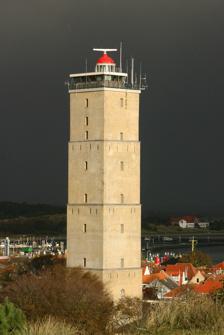
Building: Brandaris
Country: Unknown
Year built: 1323
Lighthouse on the Wadden Sea island Terschelling, Netherlands This article is about the lighthouse. For the mountain on Bonaire, see Mount Brandaris . Lighthouse Brandaris Lighthouse Terschelling The Brandaris in 2005 Location Terschelling Netherlands Coordinates 53°21′37.4″N 5°12′51.2″E / 53.360389°N 5.214222°E / 53.360389; 5.214222 Tower Constructed 1594 (first) Construction masonry tower Height 52.5 metres (172 ft) Shape square tower with balcony and lantern Markings unpainted brick tower, red lantern roof Operator Rijkswaterstaat Heritage Rijksmonument Racon CG Light First lit 1835 (current) Focal height 56 metres (184 ft) Lens two 4th order Fresnel lenses Intensity 3,500,000 candela Range 29 nmi (54 km; 33 mi) Characteristic Fl W 5s. 0.3 sec. light; 4,7 sec. dark Netherlands no. 2080 The Brandaris is a lighthouse on the Dutch Wadden Sea island Terschelling , in Friesland . It is the oldest lighthouse in the Netherlands , listed as a Rijksmonument , number 35032 and rated with a very high historical value. History The first tower was built in 1323 to guide ships on their way to Amsterdam , through the Zuiderzee , the narrow opening between Vlieland and Terschelling . A good position marking was necessary because many islands in the North Sea look very similar. When the sea flooded Terschelling in 1570 the tower was completely destroyed. In 1592 the construction of a new tower was started, but it collapsed before it was finished because bad building materials had been used. The current tower was built in 1594. In 1837 the tower was the first lighthouse in the Netherlands to be equipped with a rotating Fresnel lens . Electrification took place in 1907. Today, the light in the tower is controlled fully automatically. Description Brandaris is the oldest preserved tower specifically built as a lighthouse in the Netherlands. In 1907 it was the first lighthouse in the Netherlands to be fitted with electric lighting . Brandaris is specially equipped to prevent birds from flying against the tower. Construction period 1593-1594 Tower height 54 metres Height of the circular beam light 55.5 metres Range of light 52 kilometres Luminous intensity 3,500,000 candela Material yellow stone Listed (CHM) yes, since 1965 Radar yes, since 1979 Manned? yes, around the clock Open to the public? no Name The name of this tower may be a reference to Saint Brendan of Clonfert . There is also a Dutch rolling tobacco brand Brandaris (shag) [ nl ] , classified as heavy, containing 12 mg (0.00042 oz) of tar and 1.3 mg (4.6 × 10 −5 oz) of nicotine per 750 mg (0.026 oz) of tobacco. See also Dutch Rijksmonument 35032 Netherlands portal List of lighthouses in the Netherlands References